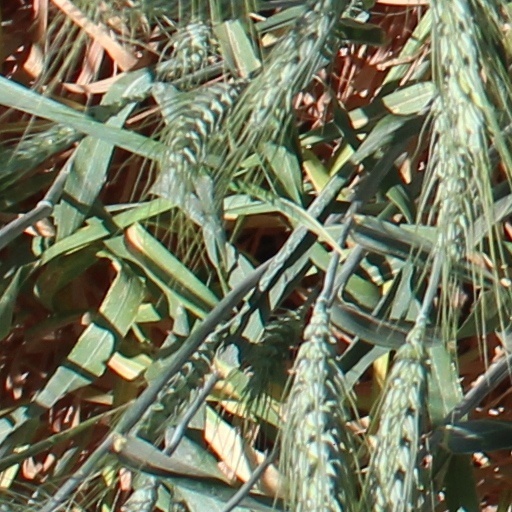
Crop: wheat